Alana Henderson

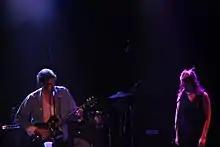
Hozier and Alana Henderson at the Troubadour in West Hollywood

In 20 February 2014, Alana released an album called "Windfall", which is "a side–project, separate from my own contemporary writing, in which I recorded an album of re–worked, contemporary arrangements of traditional songs from the North of Ireland", according to her own words. The album was shortlisted for the Northern Ireland Music Prize in 2014. "Windfall" is currently not available on iTunes.